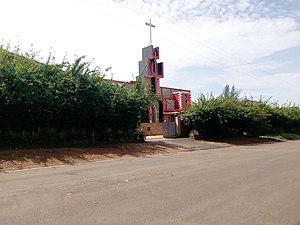
Bâtiment de l'église
Bouaflé est une ville de Côte d'Ivoire de la région de la Marahoué. La ville est proche du Lac Kossou.